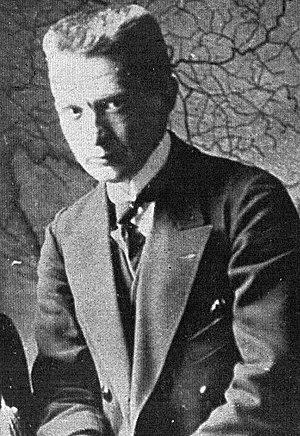
Alexandre Fedorovitch Kerensky
La révolution russe est l’ensemble des événements ayant conduit en février 1917 au renversement spontané du régime tsariste de Russie, puis en octobre de la même année à la prise de pouvoir par les bolcheviks et à l’installation d’un régime léniniste. Cette dernière débouche sur une guerre civile d'une grande violence, opposant les bolcheviks aux Armées blanches et à un ensemble d'autres adversaires. Le conflit est accompagné d'un effondrement de l'économie russe, qui avait débuté pendant la Première guerre mondiale, et d'une famine particulièrement meurtrière : il s'achève par la victoire des bolcheviks et par la reconstitution, sous l'égide de l'URSS, de la majorité des territoires de l'ex-empire. La révolution en Russie donne également naissance au communisme, au sens contemporain du terme.
Alexandre Fiodorovitch Kerenski est un avocat et homme politique russe, membre du Parti socialiste révolutionnaire. Après la révolution de Février, il occupa différents postes ministériels dans les deux premiers gouvernements du prince Gueorgui Lvov, puis prit lui-même la tête du Gouvernement provisoire, avant d'être chassé du pouvoir par les bolcheviks lors de la révolution d'Octobre.